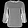
Label: Shirt